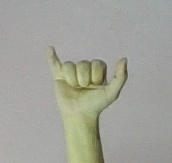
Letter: ya